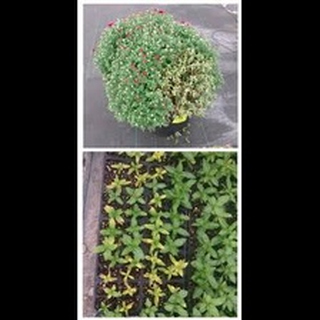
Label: wheat_common_root_rot